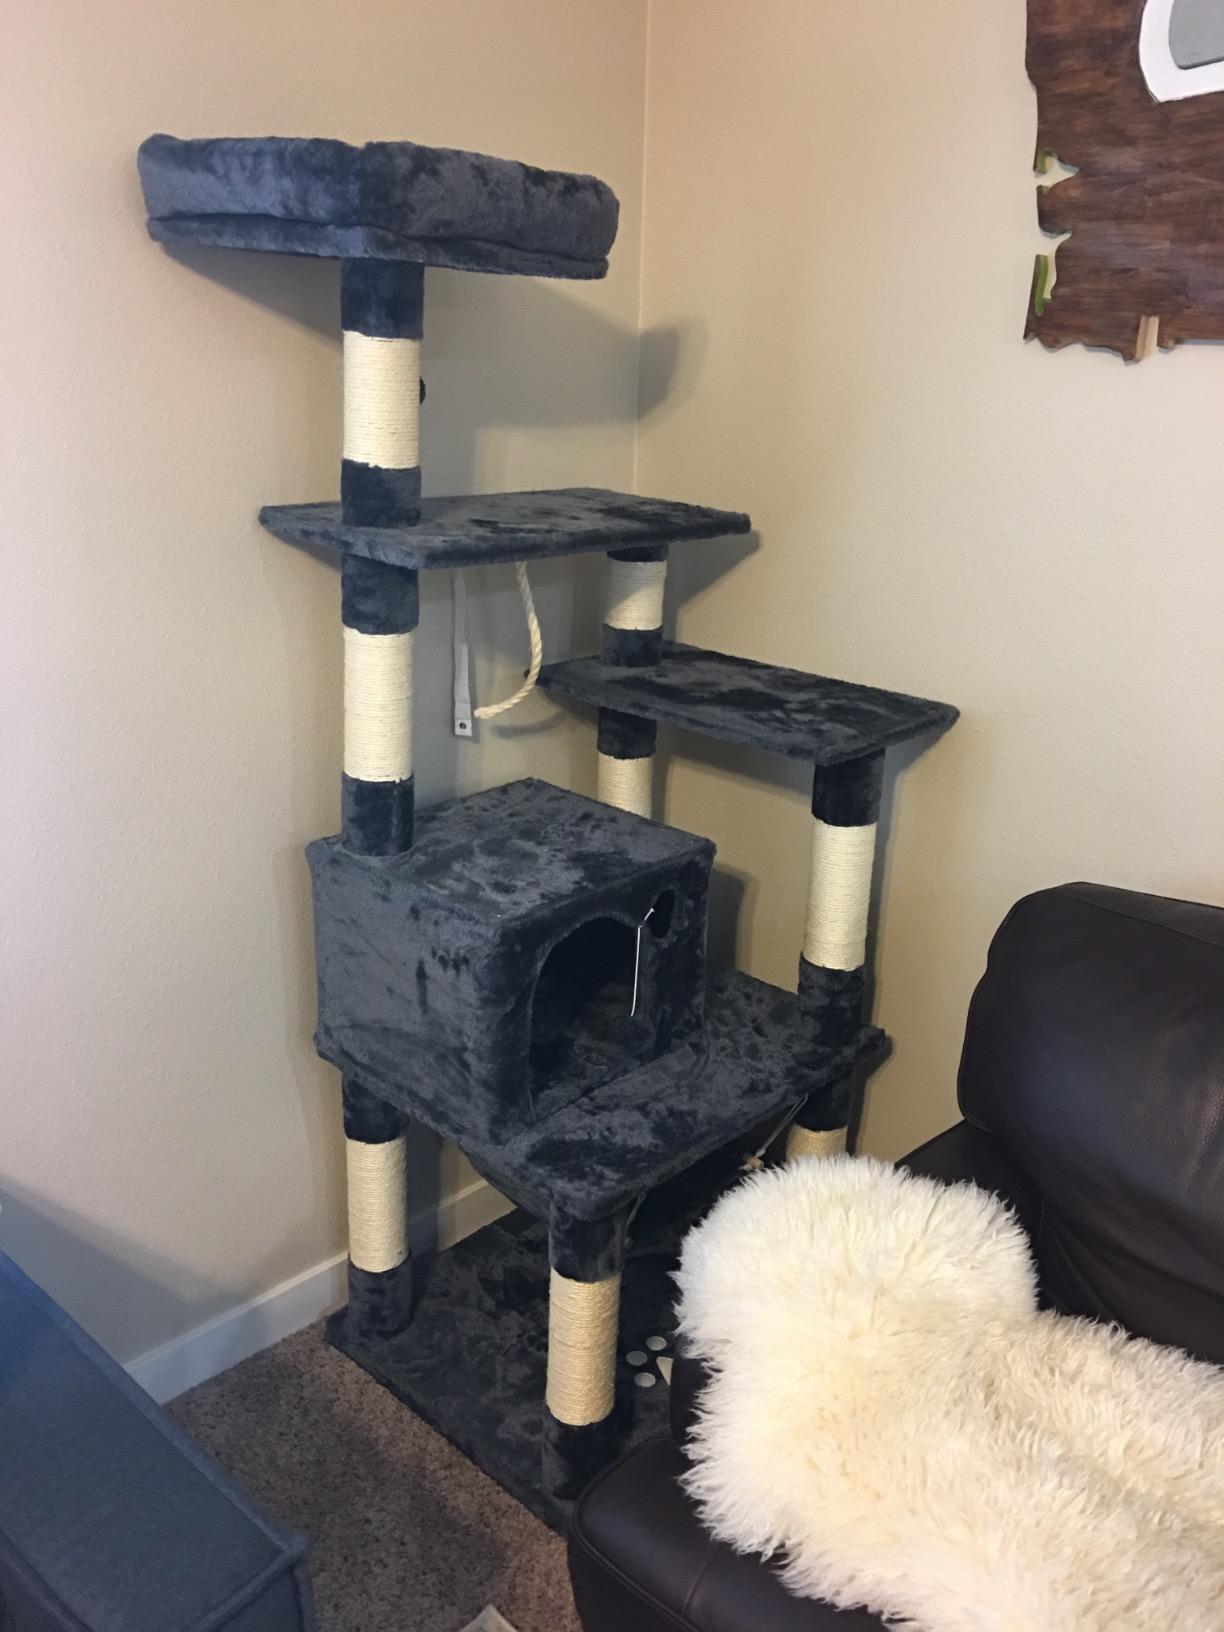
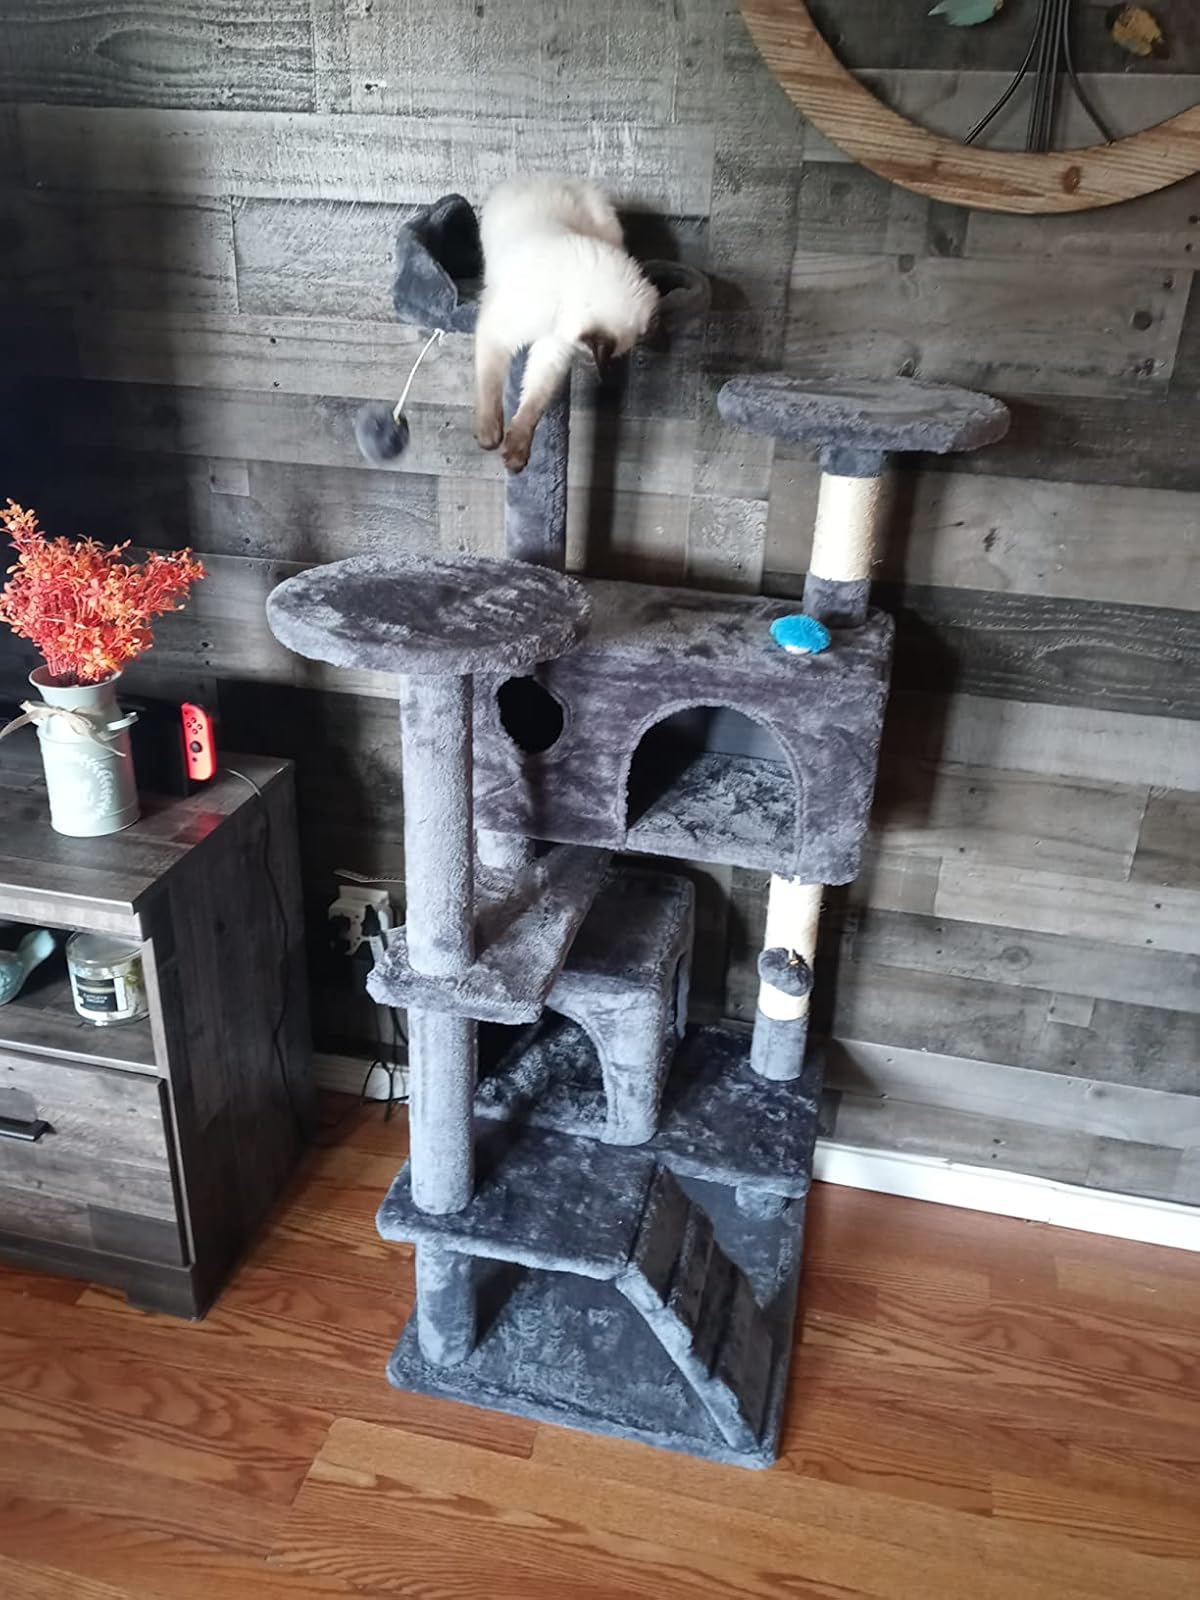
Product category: items_cat tree
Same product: no